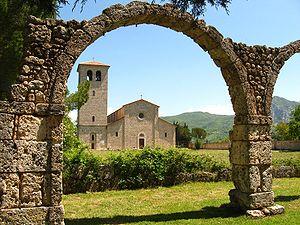
L'Abbaye Saint-Vincent du Volturne est une abbaye bénédictine italienne historique, fondée au VIIIᵉ siècle, située sur le territoire de la commune de Castel San Vincenzo, dans la province d'Isernia, près des sources du Volturno, en Molise.